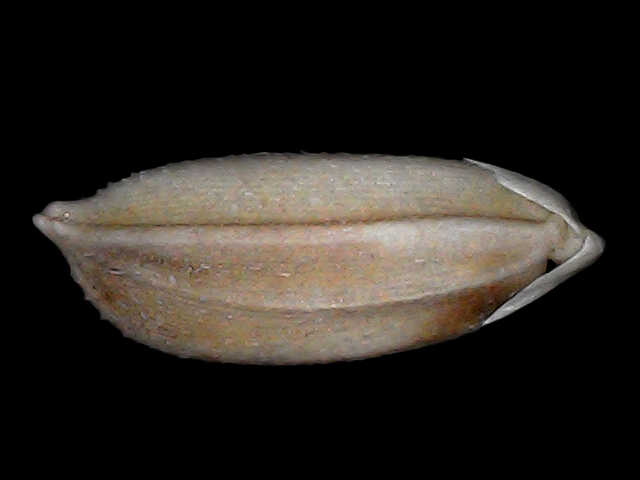
Rice variety: Br22